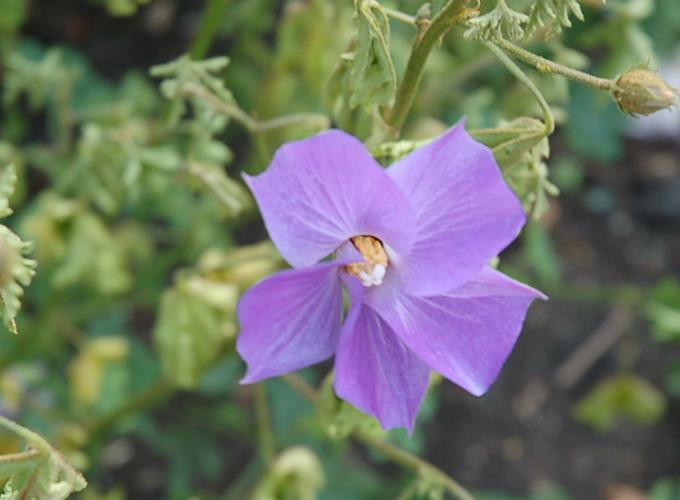
Flower: pelargonium